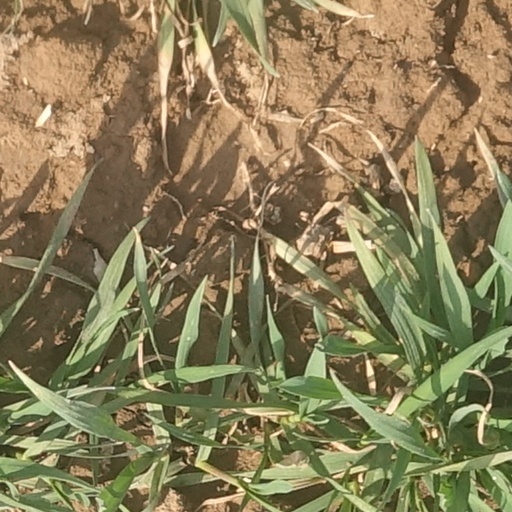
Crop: wheat